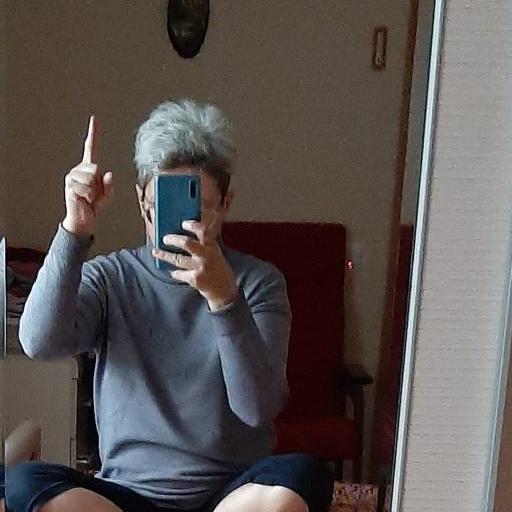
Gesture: no_gesture